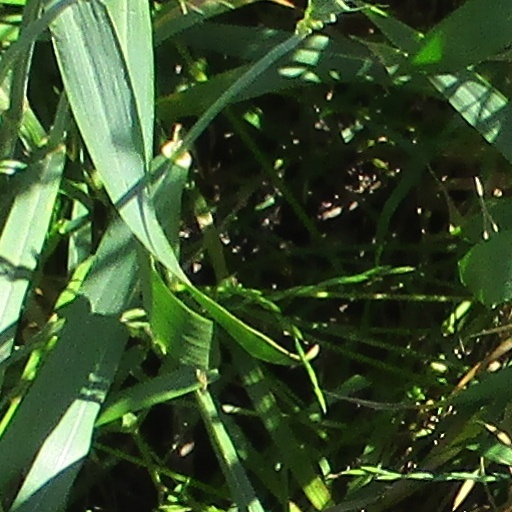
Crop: wheat